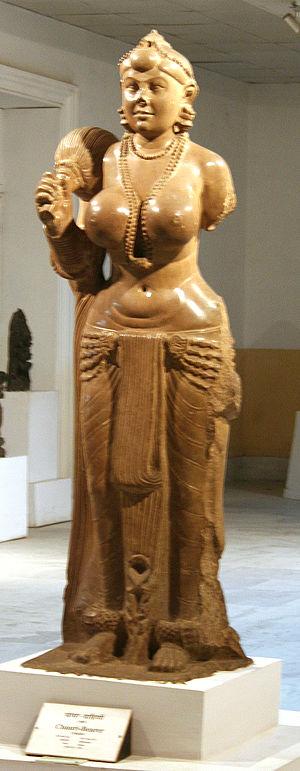
Yakshinis, également connu sous les noms yaksinis ou yaksis et yakkhini en Pali, sont des entités mythologiques de l'hindouisme, du bouddhisme et du jaïnisme.
Sarnath, en hindi सारनाथ, est une cité bouddhiste se trouvant à une dizaine de kilomètres au nord de Varanasi dans l'État indien de l'Uttar Pradesh. C'est le lieu du premier sermon du Bouddha et est de ce fait l'un des quatre lieux saints du bouddhisme.